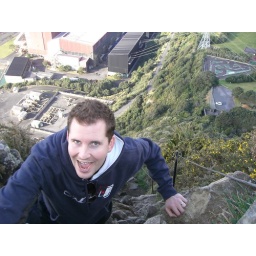
But what goes up must come down, see our car in the distance the white dot